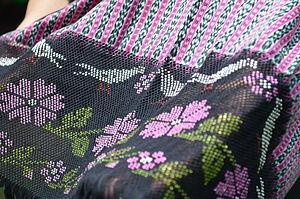
Un rebozo est un vêtement long et plat utilisé principalement par les femmes au Mexique. Il peut être porté de différentes manières, généralement plié ou enroulé autour de la tête et/ou du haut du corps pour se protéger du soleil, fournir de la chaleur et comme accessoire à une tenue. Il est également utilisé pour transporter les bébés et les gros ballots, en particulier chez les femmes autochtones. L'origine du vêtement n'est pas claire, mais elle remonte très probablement au début de la période coloniale, car les versions traditionnelles du vêtement montrent des influences indigènes, européennes et asiatiques. Les rebozos traditionnels sont tissés à la main avec du coton, de la laine, de la soie et de la rayonne de différentes longueurs, mais ils ont tous un motif et des franges, qui peuvent être tissées au doigt pour créer des motifs complexes. Ce vêtement est considéré comme faisant partie de l'identité mexicaine et presque toutes les femmes mexicaines en possèdent au moins un. Il est porté par des femmes comme Frida Kahlo, l'actrice María Félix et l'ancienne première dame mexicaine Margarita Zavala et est toujours populaire dans les zones rurales du pays.